Bosnian genocide

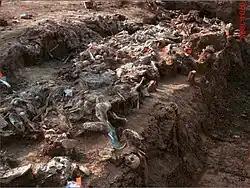
Exhumation of the Srebrenica massacre victims

In 2001, the International Criminal Tribunal for the Former Yugoslavia (ICTY) judged that the 1995 Srebrenica massacre was genocide. In the unanimous ruling "Prosecutor v. Krstić", the Appeals Chamber of the International Criminal Tribunal for the former Yugoslavia (ICTY), located in The Hague, reaffirmed that the Srebrenica massacre was genocide, the Presiding Judge Theodor Meron stating: